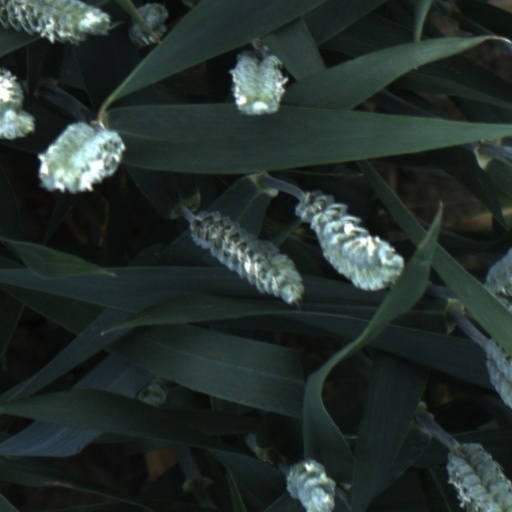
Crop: wheat